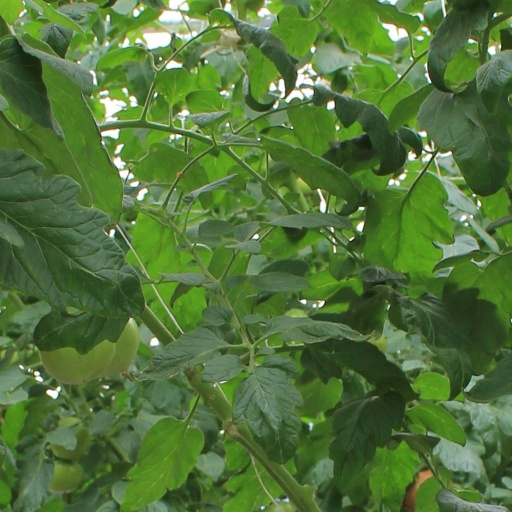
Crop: tomato